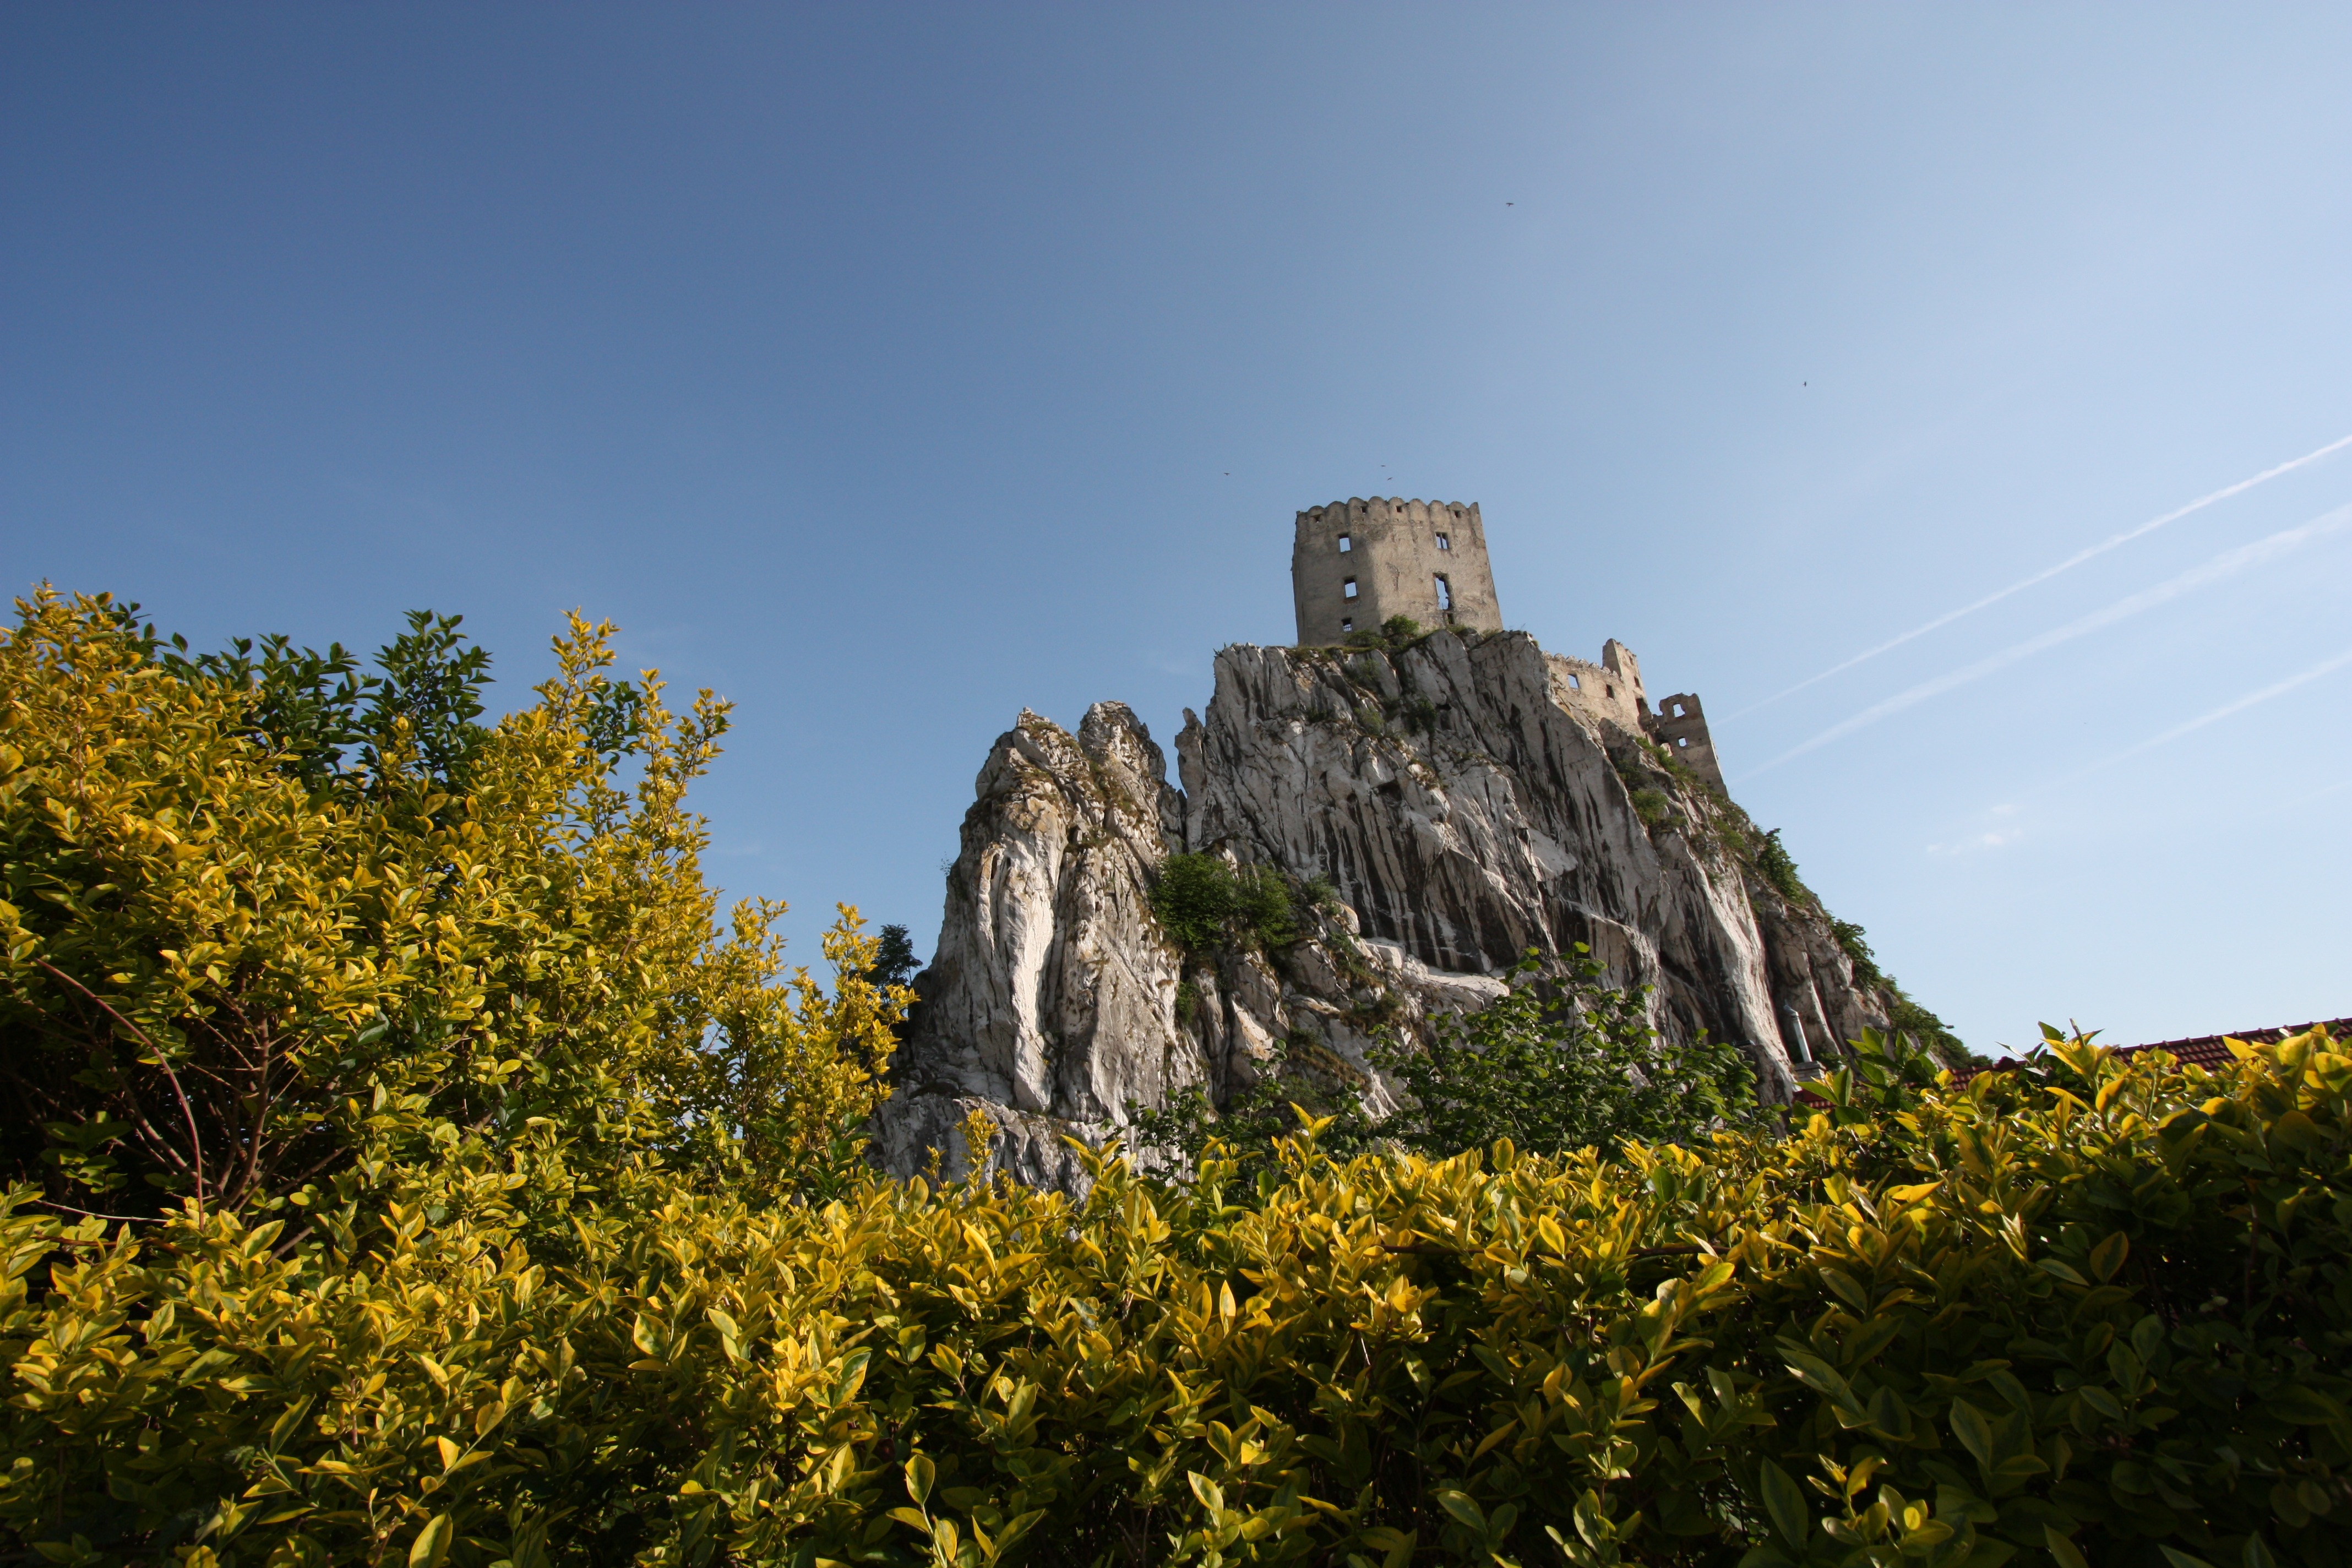
landscape, tree, nature, rock, mountain, plant, sky, hill, flower, cliff, autumn, castle, terrain, strength, rural area, beckov, mountainous landforms